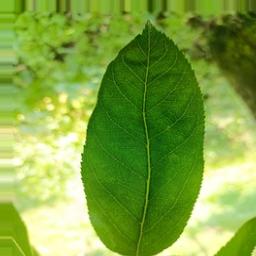
Label: Healthy